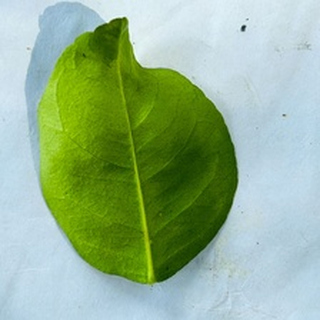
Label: healthy_lemon